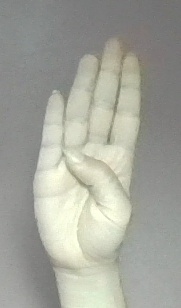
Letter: kaaf